Nuclear weapons of the United Kingdom

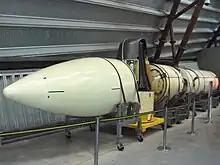
Polaris missile at the Royal Air Force Museum Midlands with Chevaline (centre, on yellow trolley)

The MDA made fully developed and tested American designs available quickly and cheaply. The first of these was the Mark 28, which was "Anglicised" and manufactured in the UK as Red Snow. Exact copies of American designs were not pursued; the high explosive used in American warheads was more sensitive than British high explosive, and had caused fatal accidents in the US. Its use was not contemplated in the UK after an accident at Aldermaston on 28 February 1959 when two men were killed after a piece of British high explosive fell from a lorry. British high explosive was also bulkier, so a redesign was required.